Wolf in the Shadows

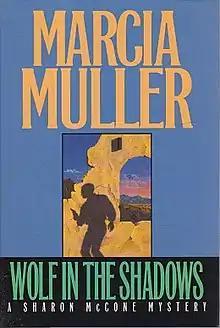
First edition

Wolf in the Shadows is a 1993 book written by Marcia Muller and published by Mysterious Press The book that won the Anthony Award for Best Novel in 1994.